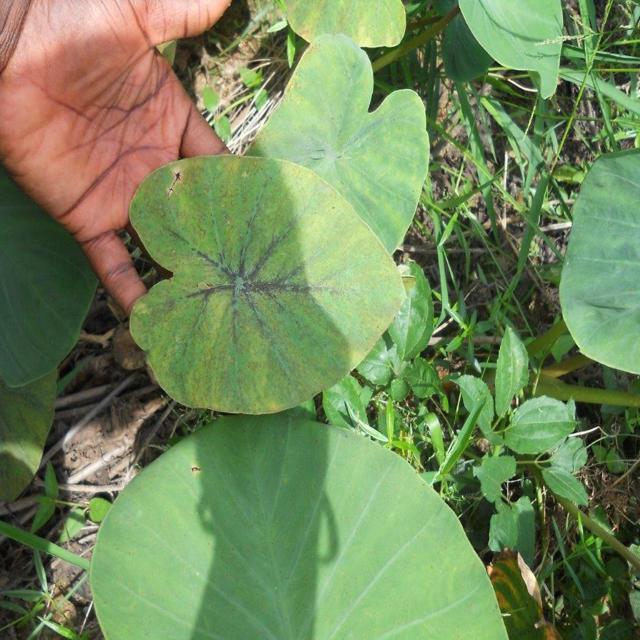
Label: Mid_Blight